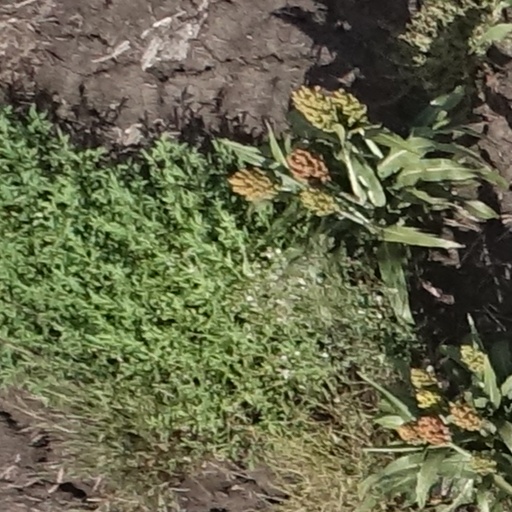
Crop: sorghum